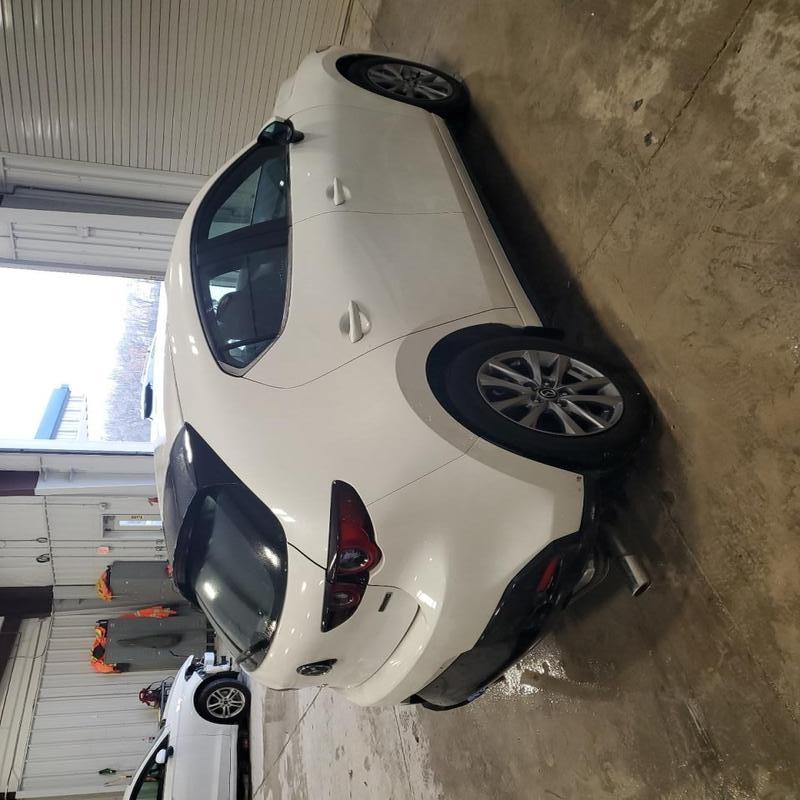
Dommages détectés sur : plaque d'immatriculation arrière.
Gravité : mineur